Joglo

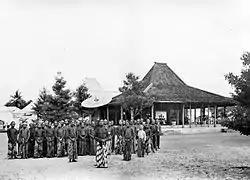
Joglo in Yogyakarta circa 1908

Joglo is a type of traditional vernacular house of the Javanese people (Javanese "omah"). The word "joglo" refers to the shape of the roof. In the highly hierarchical Javanese culture, the type of roof of a house reflects the social and economic status of the owners of the house; joglo houses are traditionally associated with Javanese aristocrats.